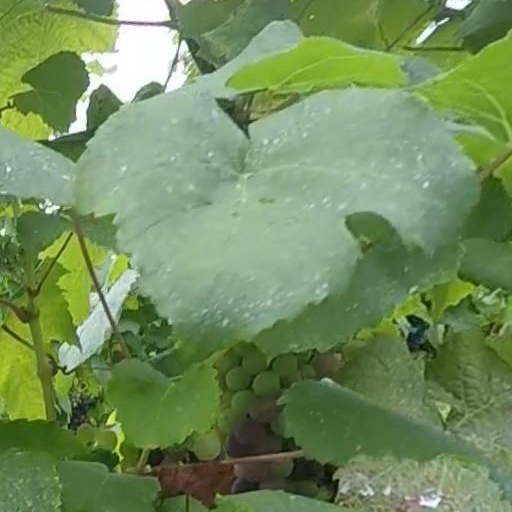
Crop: grape